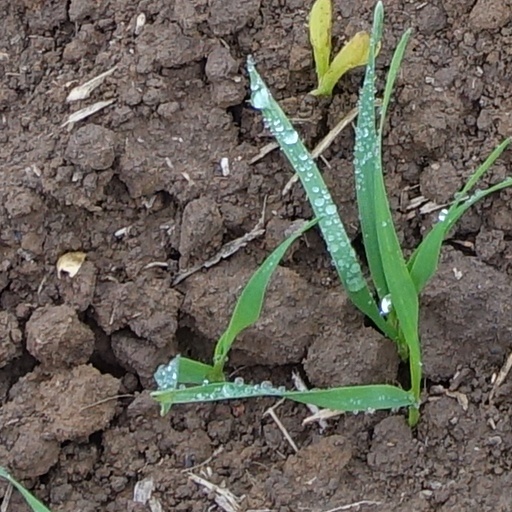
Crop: wheat